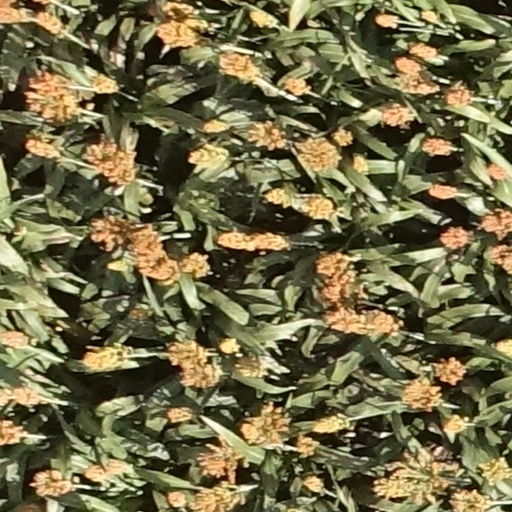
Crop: sorghum